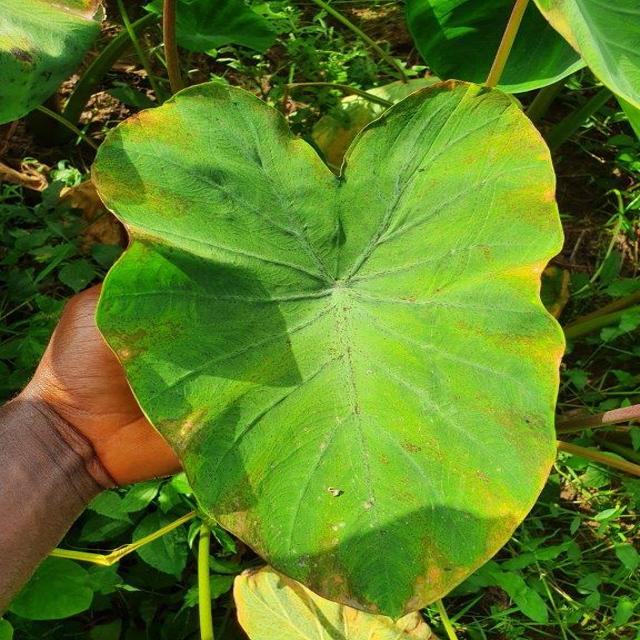
Label: Early_Blight